Runa Khan

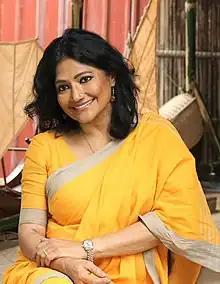

Runa Khan is a Bangladeshi social entrepreneur and the founder and executive director of Friendship NGO. Friendship is based on Khan's model of "integrated development," meaning it addresses problems in multiple sectors, including health, education, disaster management and economic development in communities where it is involved, rather than specializing in one of these. Khan won the Rolex Awards for Enterprise in 2006 for work through Friendship to preserve the declining craft of traditional boat building in Bangladesh.